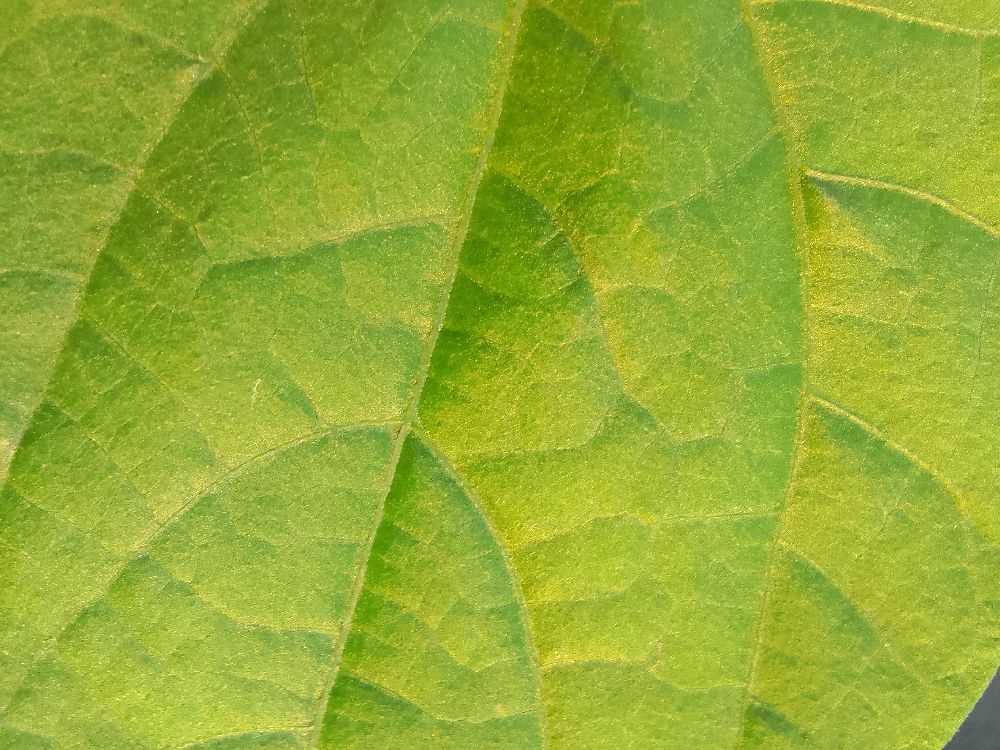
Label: healthy